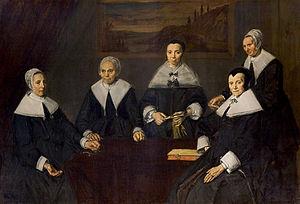
Frans Hals est un peintre baroque néerlandais, considéré, avec Rembrandt et Johannes Vermeer, comme l'un des plus importants du siècle d’or.